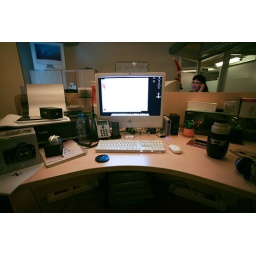
My desk in office